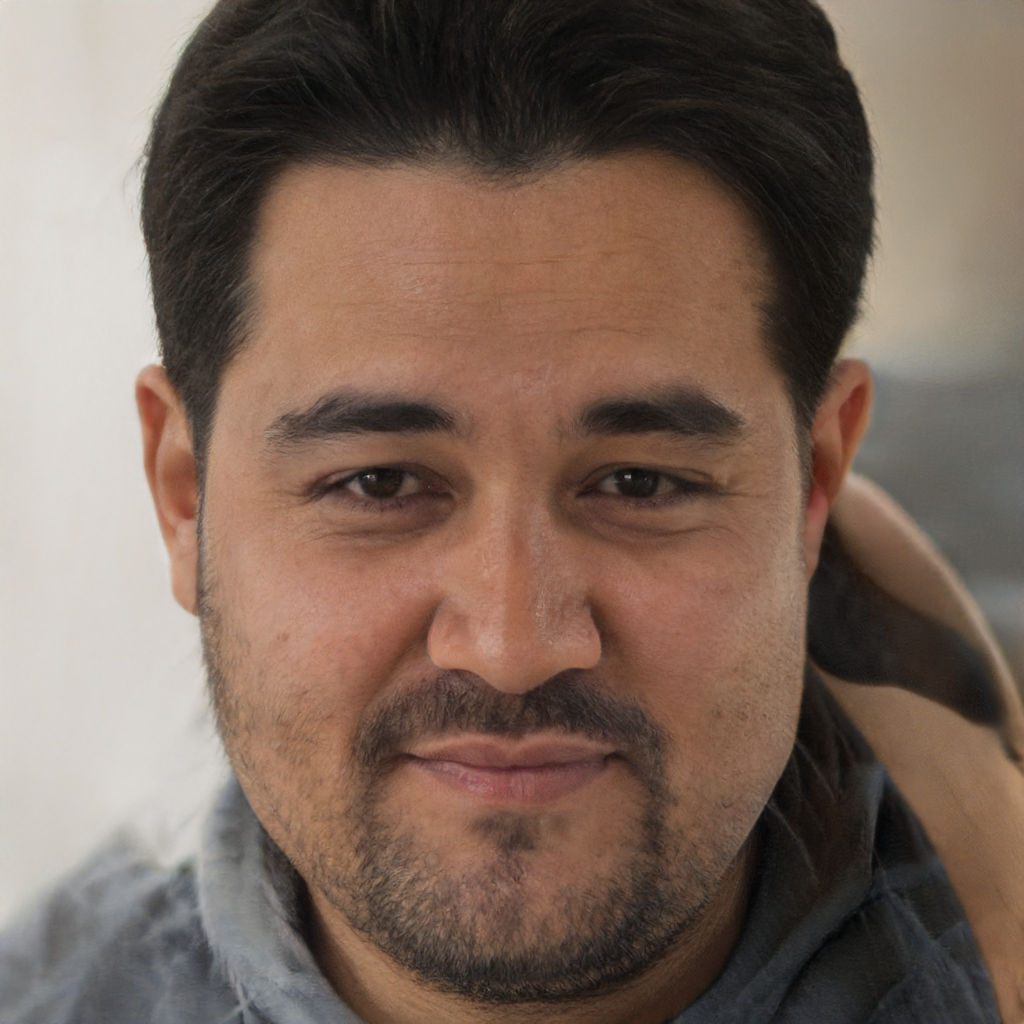
Gender: Male